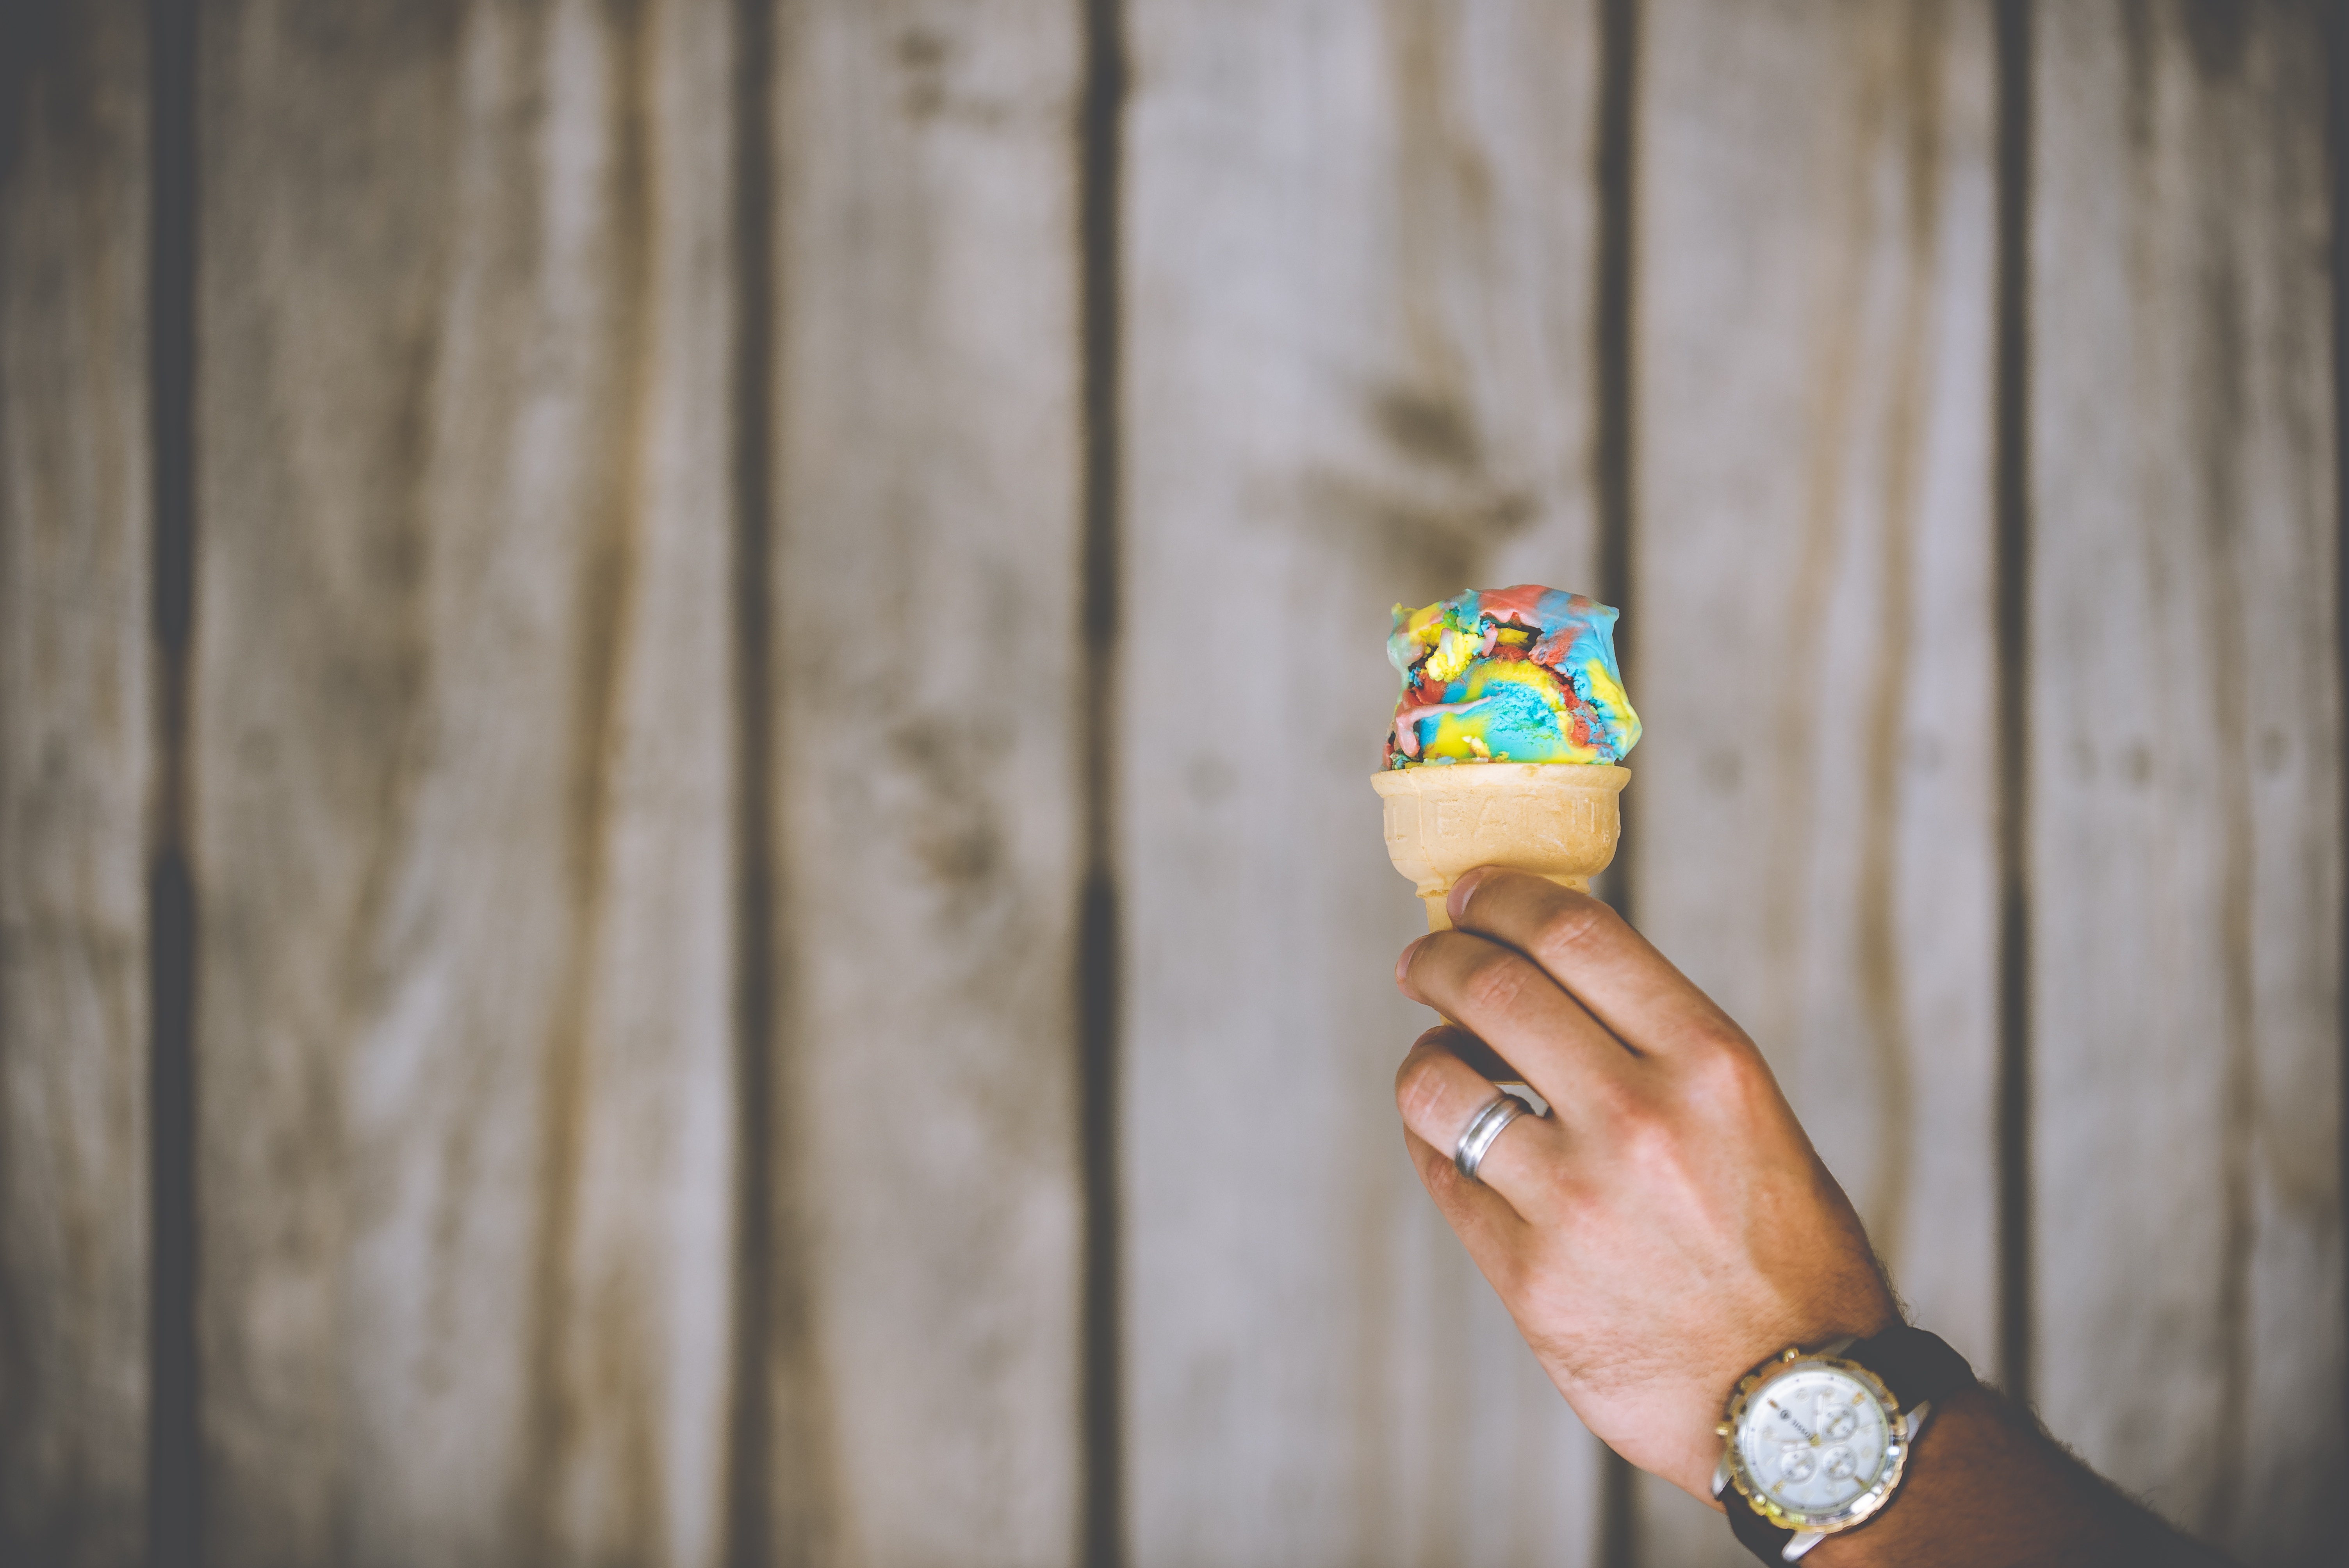
hand, wood, wall, finger, spring, green, color, yellow, dessert, wristwatch, photograph